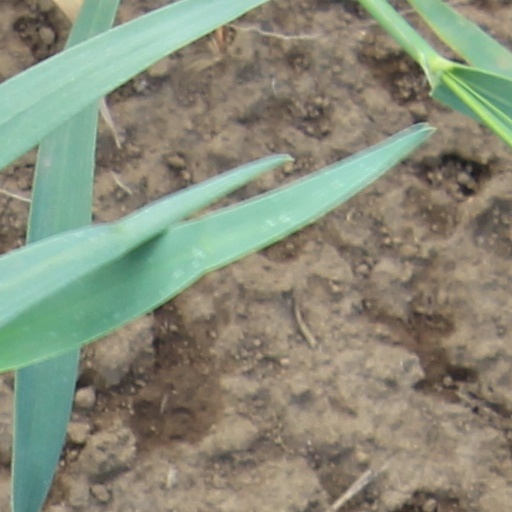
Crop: wheat